Charles Eastman

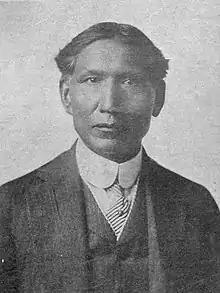
Magazine portrait of Dr. Charles A. Eastman, 1919

Eastman was active in national politics, particularly in matters dealing with Indian rights. He served as a lobbyist for the Santee Sioux between 1894 and 1897.